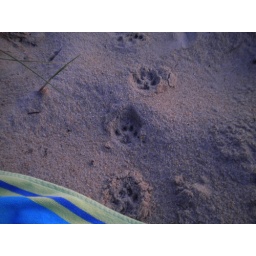
discovered little beach paw prints near my towel